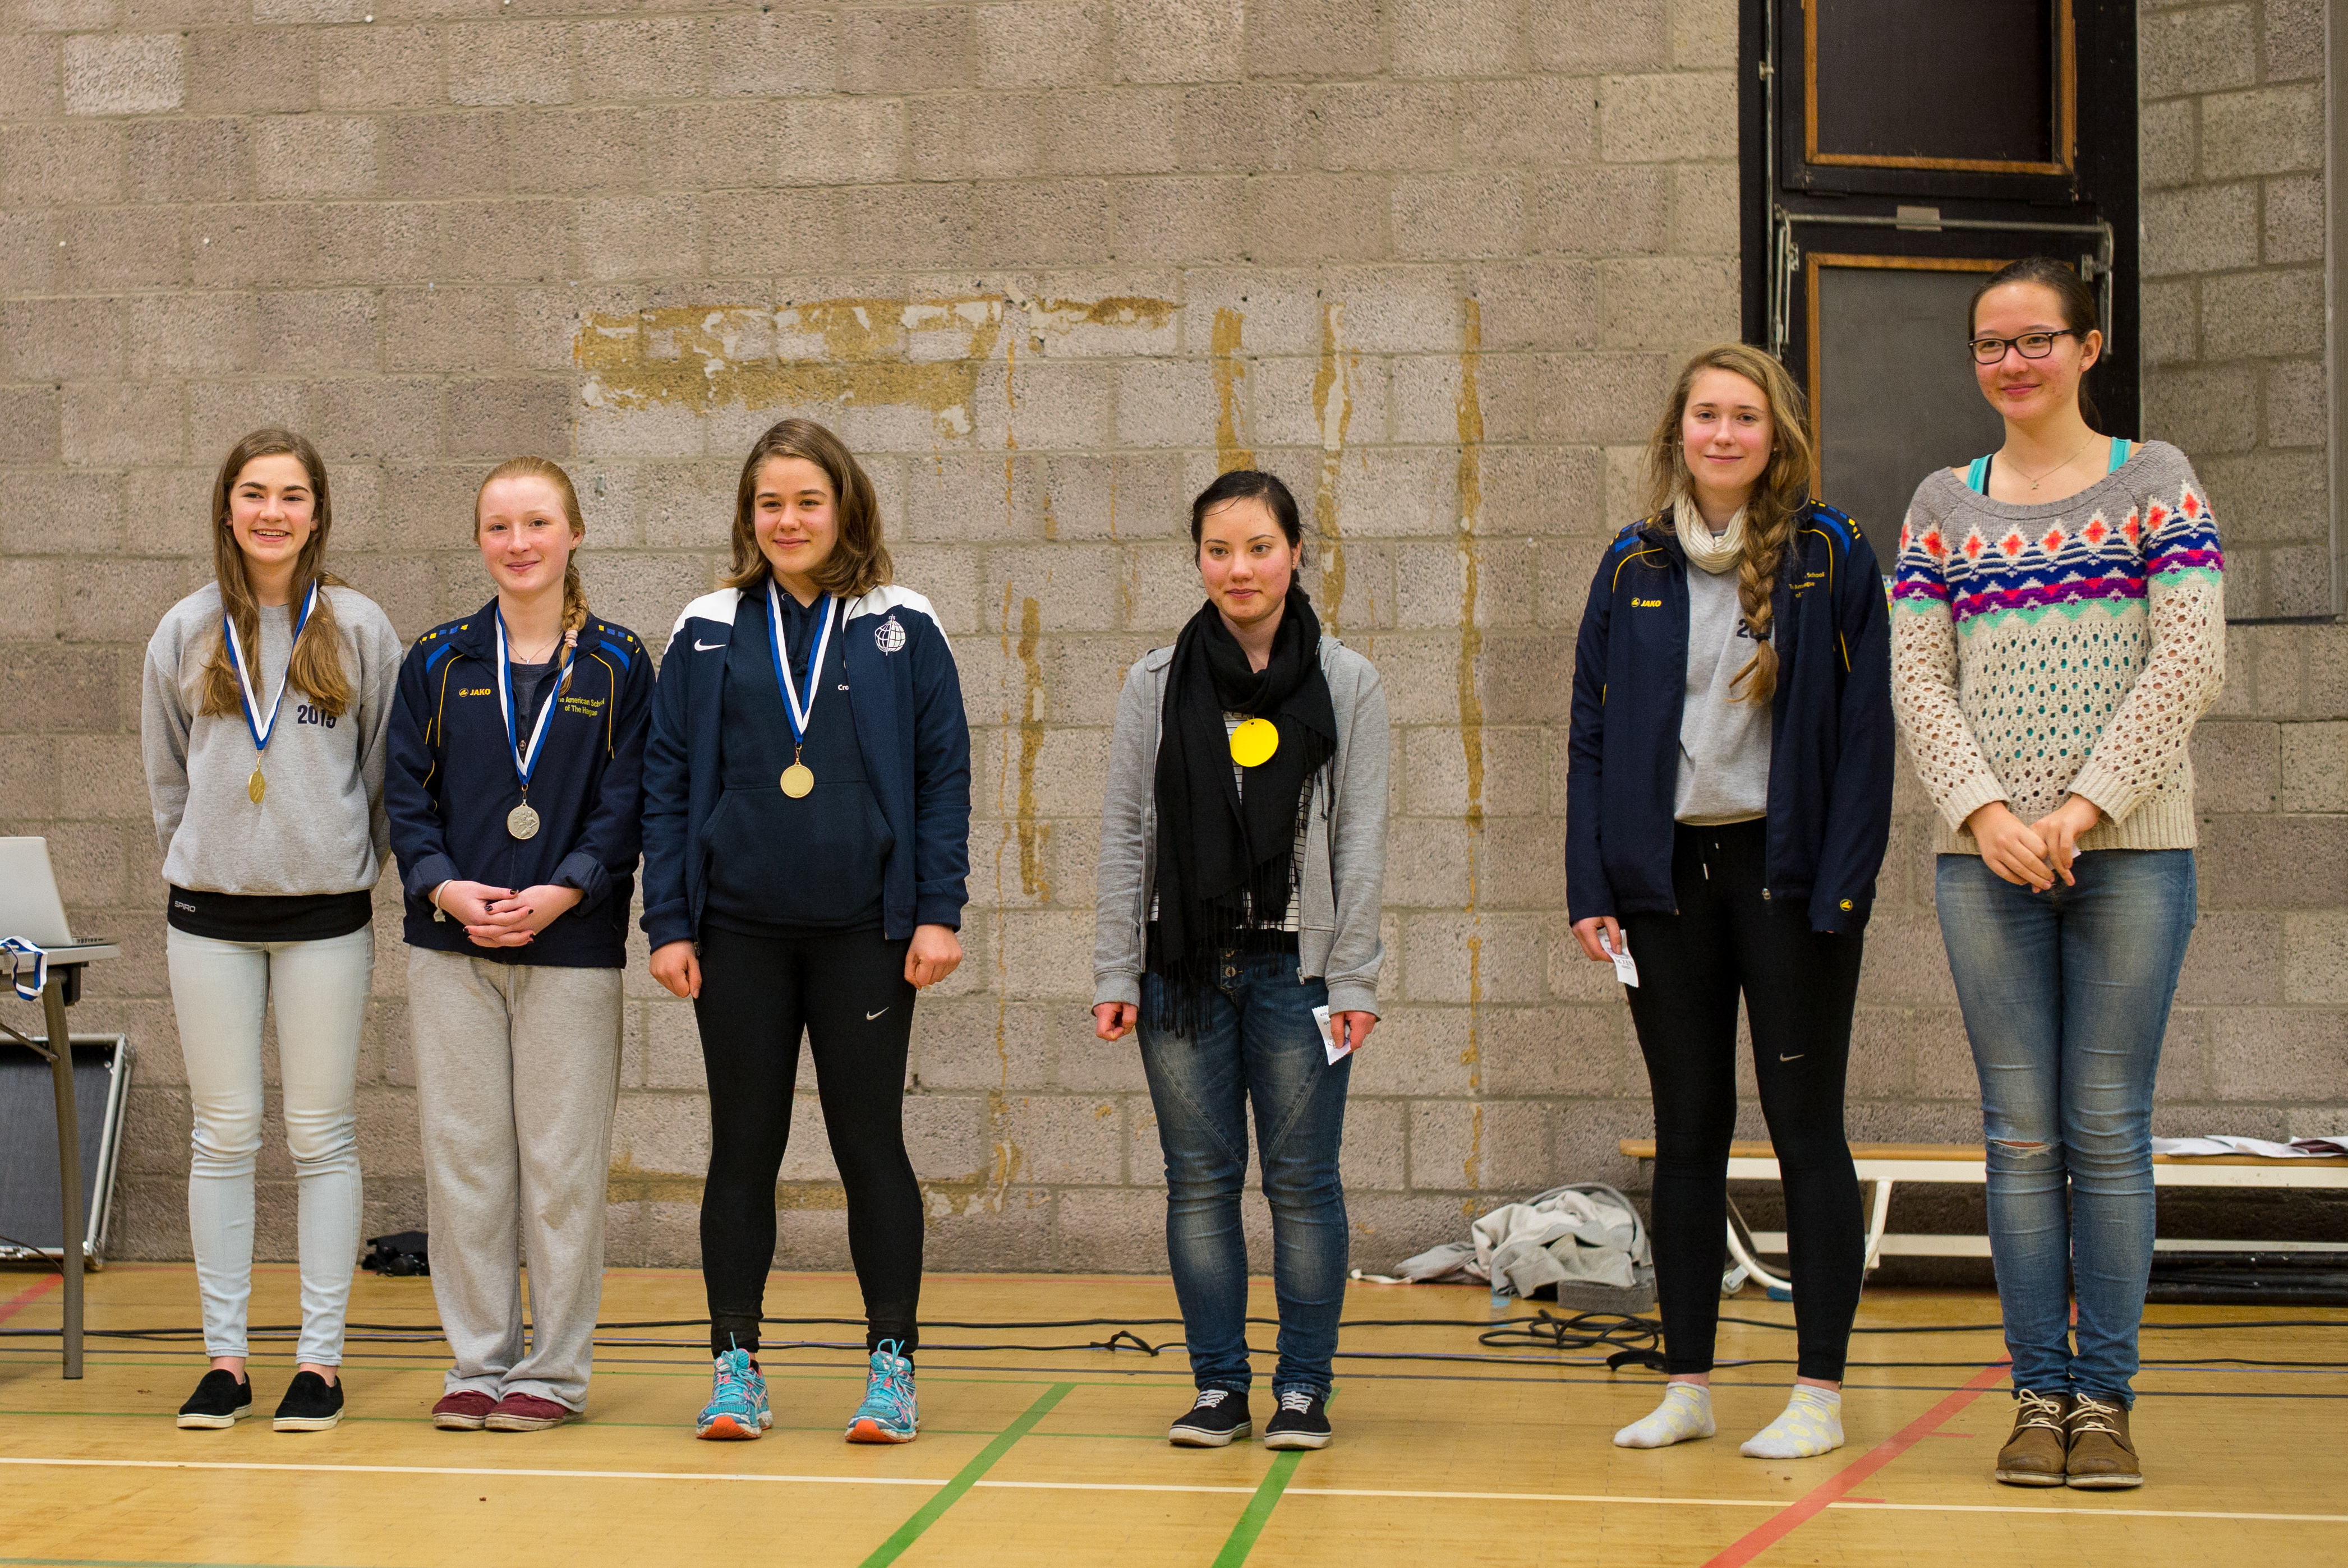
youth, team, sports